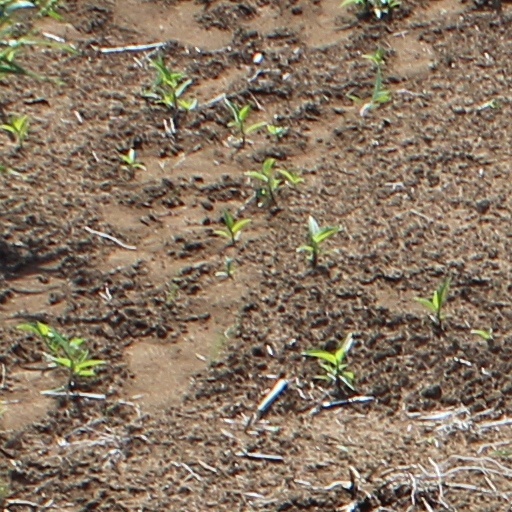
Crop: wheat